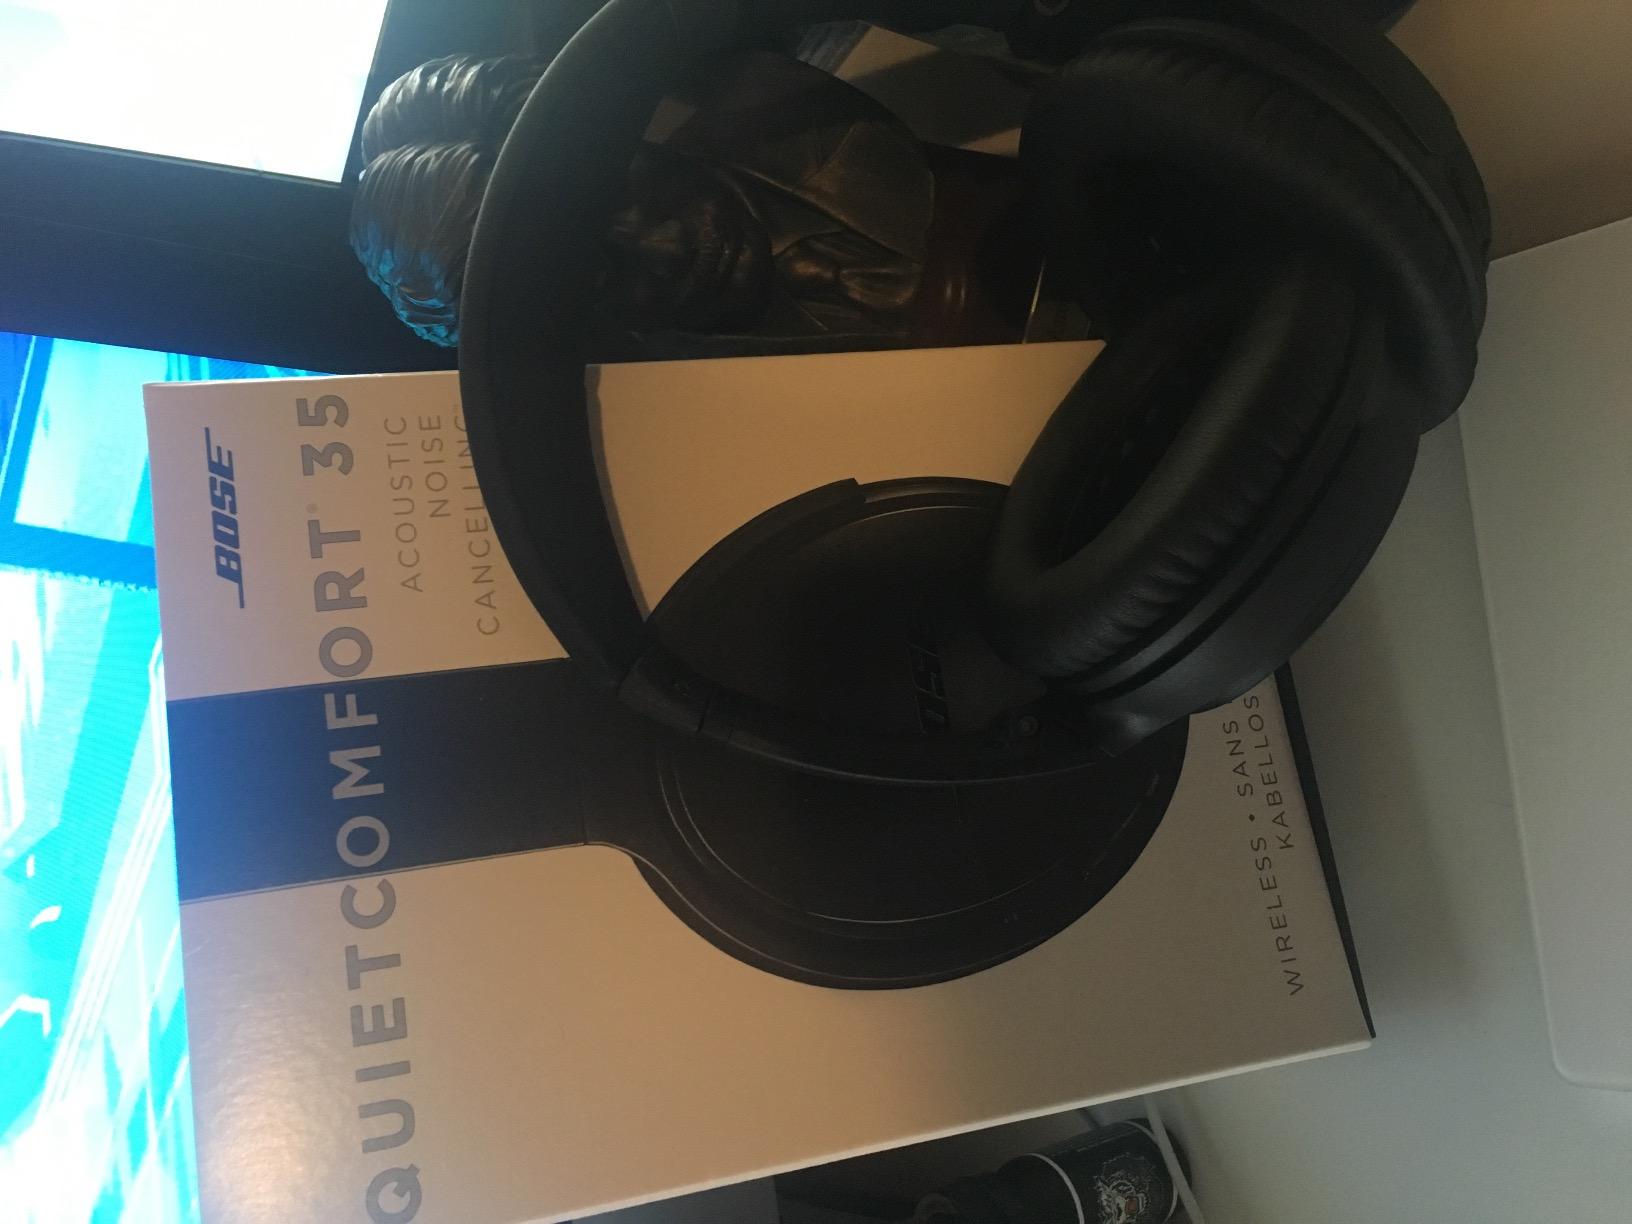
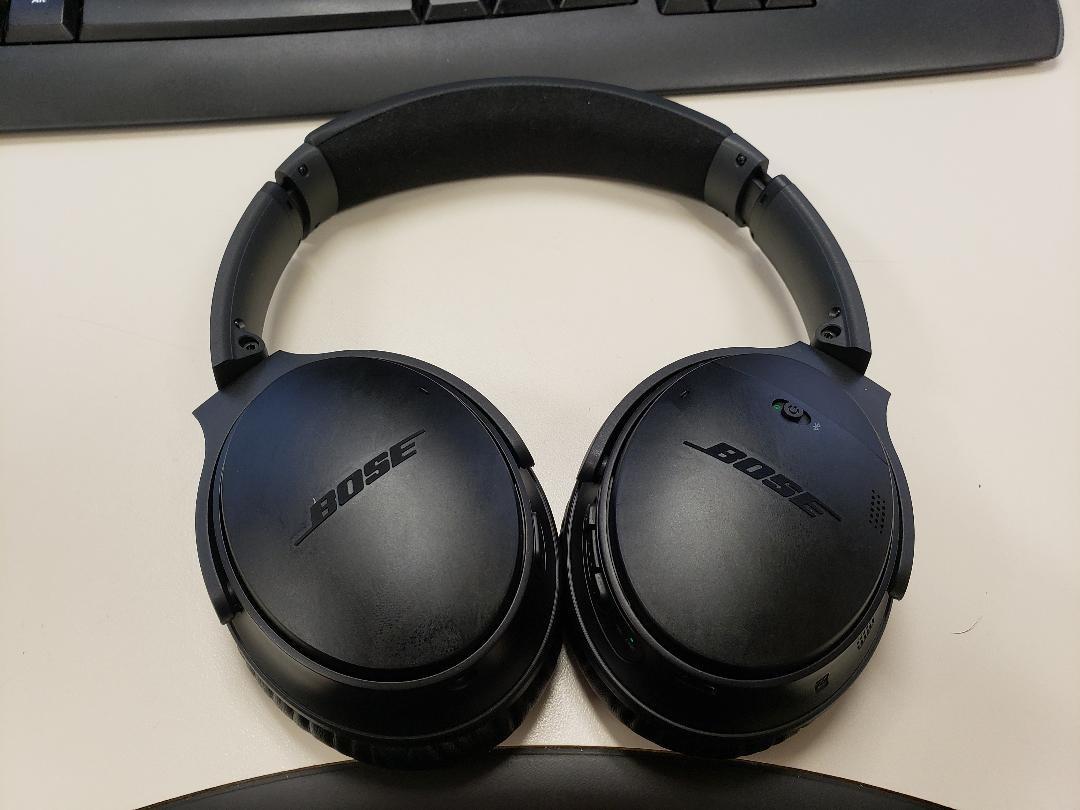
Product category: headphones
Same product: yes